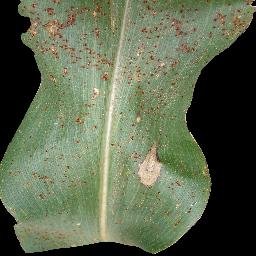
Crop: corn
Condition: (maize)_common_rust